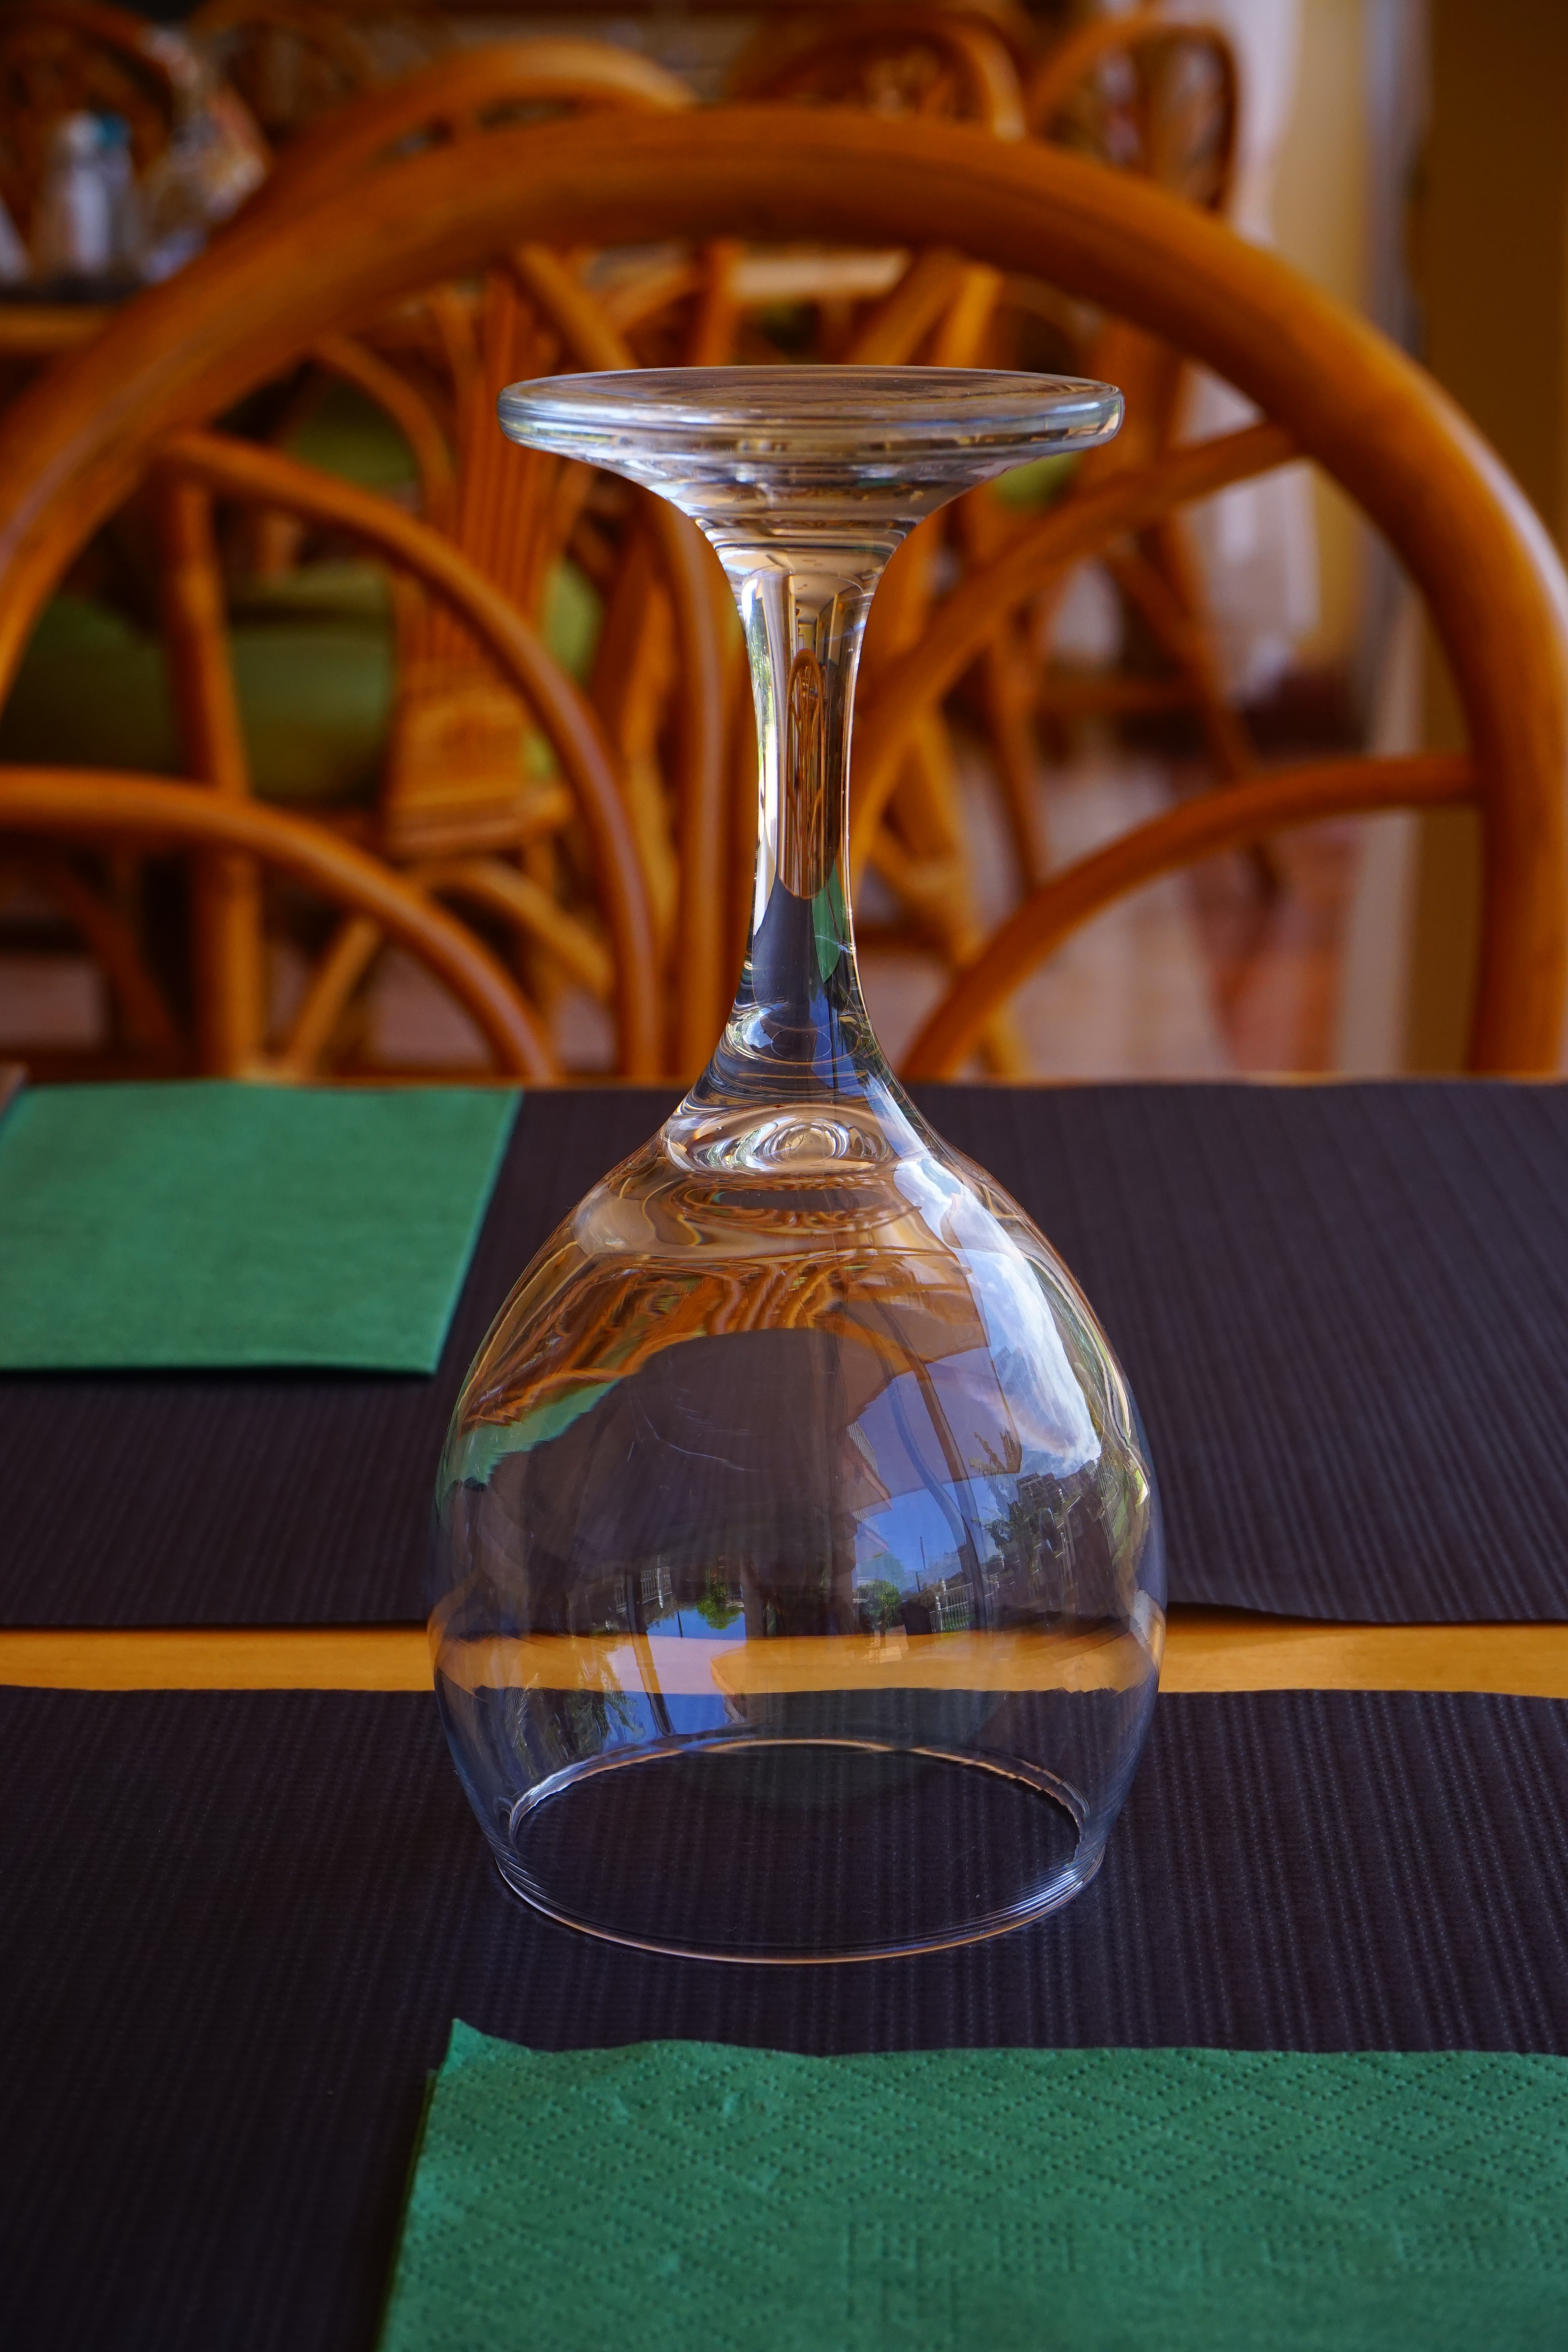
table, glass, covered, wine glass, drinking glass